Thomas B. Poindexter

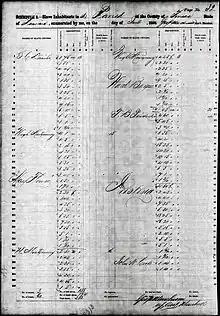
Slave schedule for Tensas Parish, Louisiana estates including T. B. Poindexter, 1860

In 1860, T. B. Poindexter was listed in the New Orleans census as a resident of the 11th ward, having the occupation of slave trader, owning real estate valued at and personal property worth . According to an analysis of historian Richard Tansey, Poindexter was the richest of the 34 men listed in the 1860 census of New Orleans as being slave traders. Poindexter is also listed as a "non-resident" of Tensas Parish, in the area of the Waterproof, Louisiana post office, who was an owner of real estate valued at and personal property worth . The other white residents of Poindexter's Tensas Parish household are a 25-year-old carpenter from Virginia named W. T. Gallsined and a 40-year-old from Ireland with no listed occupation named Michael Spelton. The slave schedules show that 98 people were enslaved at Thomas B. Poindexter's plantation. In 1860 Thomas B. Poindexter's brother or cousin John J. Poindexter appeared in the federal census of New Orleans with occupation "slave depot," and personal property worth $40,000. His nearest neighbors were the households of his business partner Montgomery Lyttle, and another slave trader, R. H. Elam. The Poindexter & Little slave depot in New Orleans is described in the 1914 biography of Allen Allensworth, a survivor of American slavery.